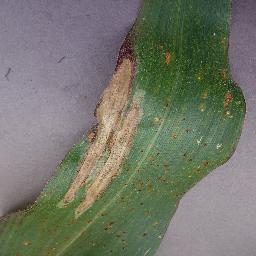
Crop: corn
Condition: (maize)_northern_blight